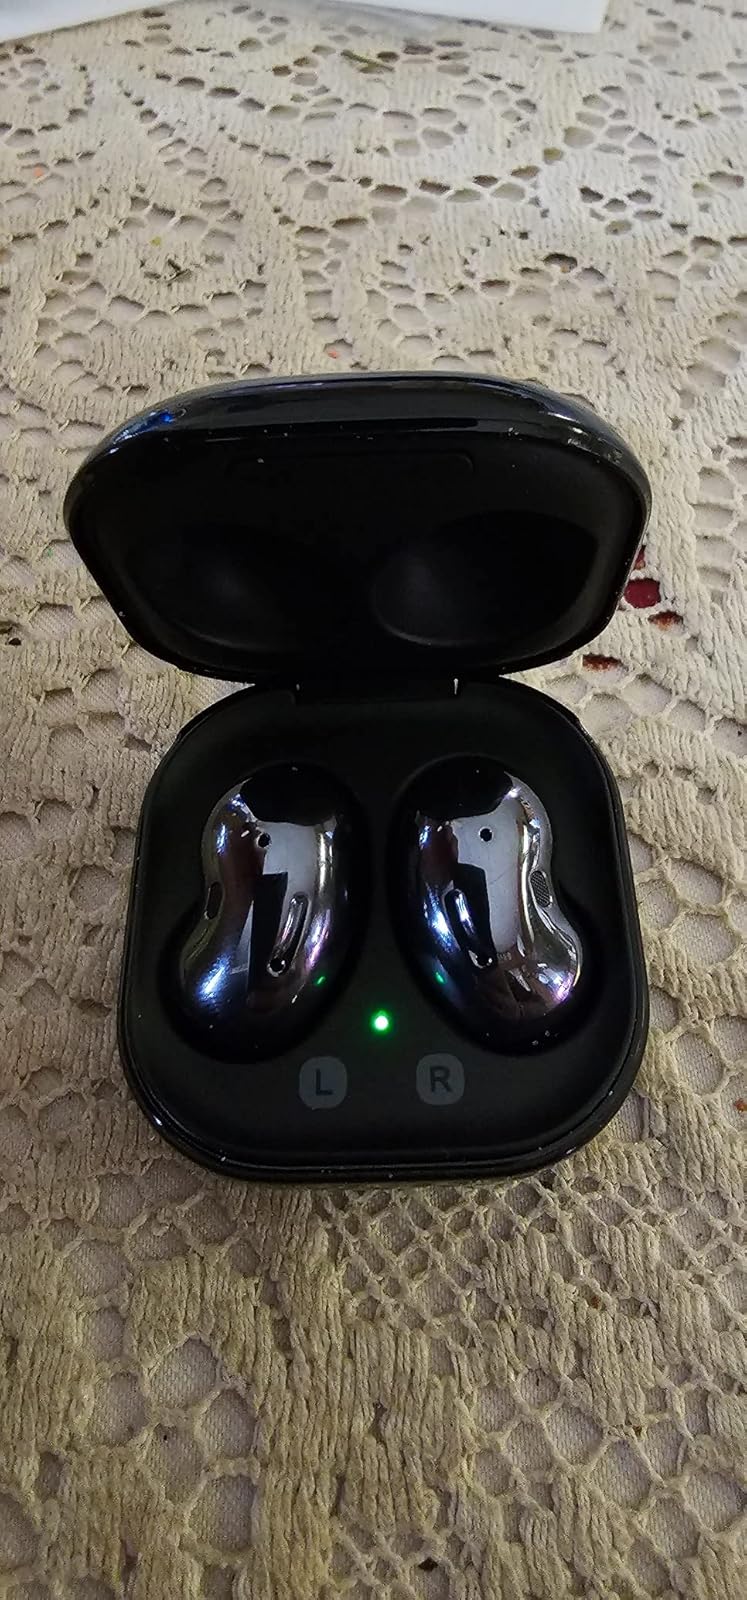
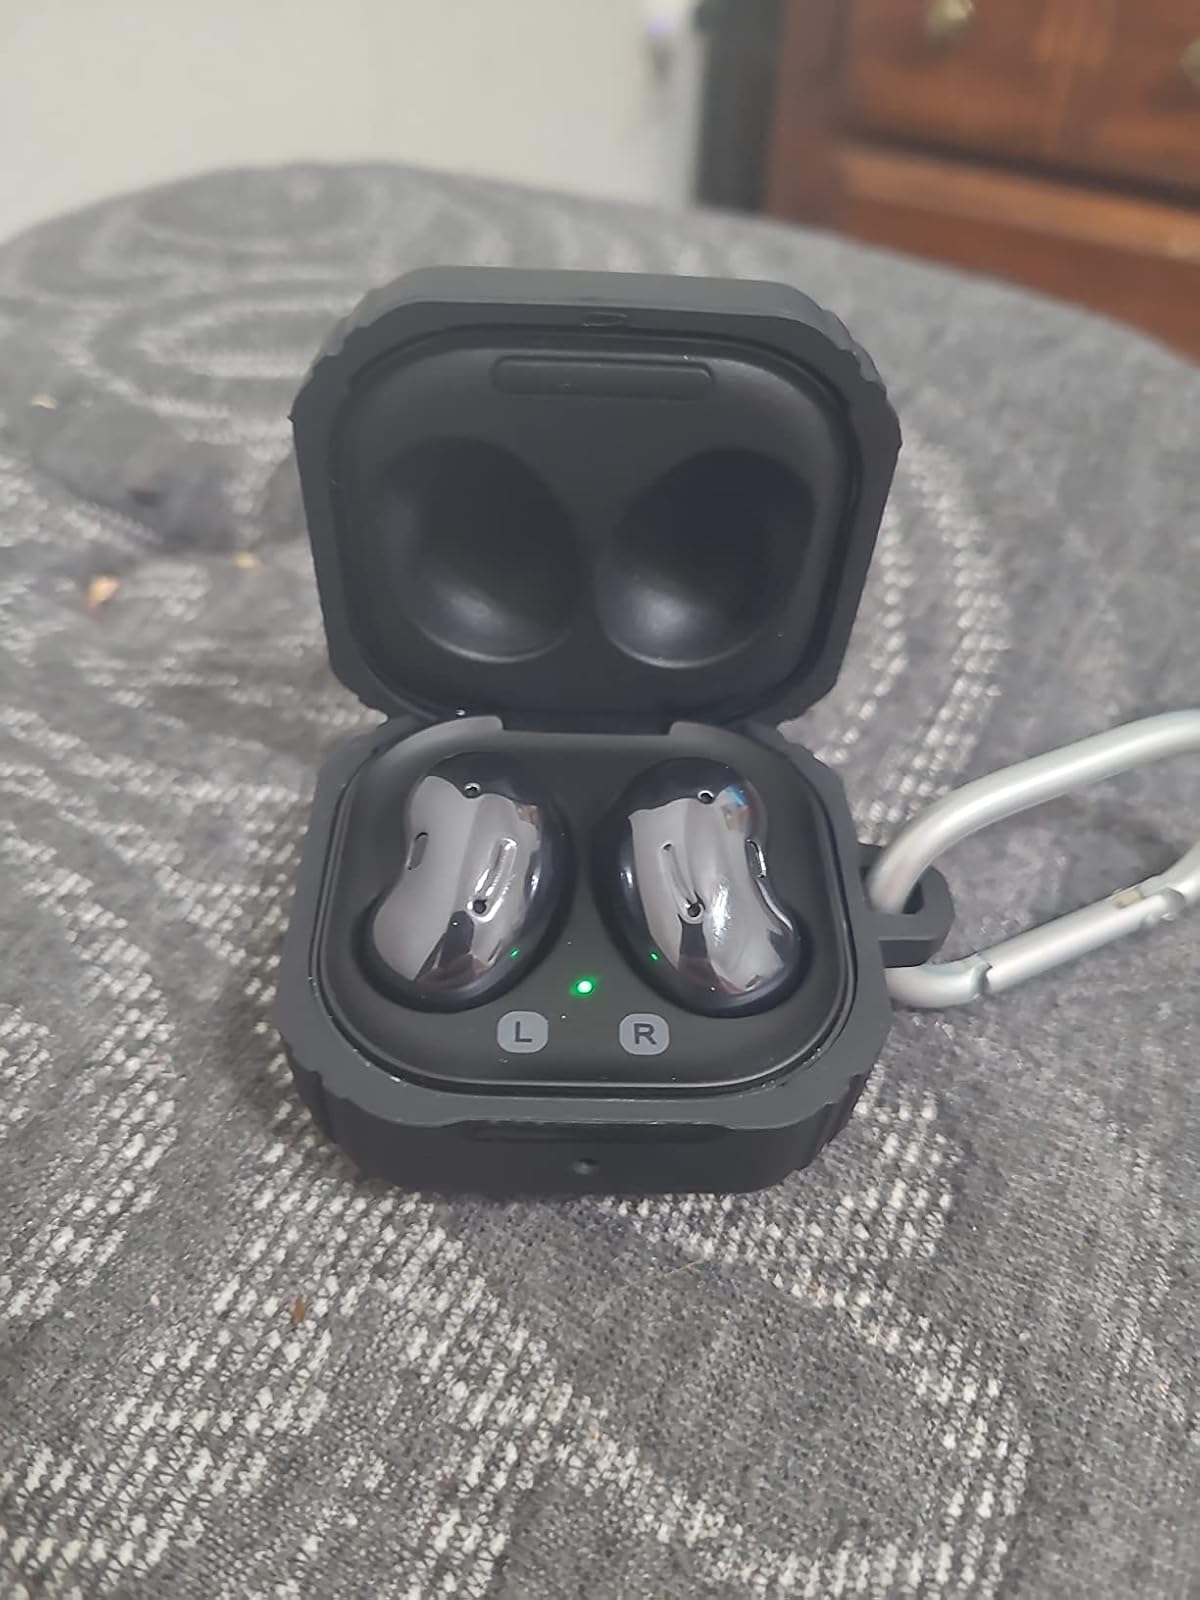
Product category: earbuds
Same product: yes